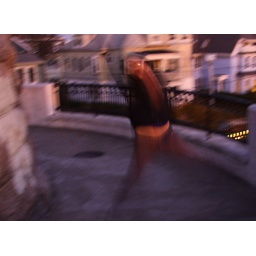
jumping around to stay warm. prospect hill tower, somerville.